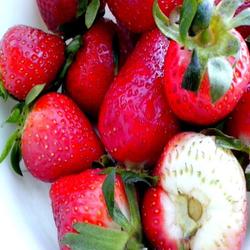
Label: Strawberry